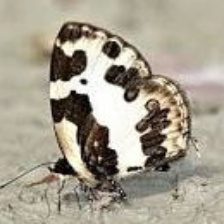
Species: ELBOWED PIERROT